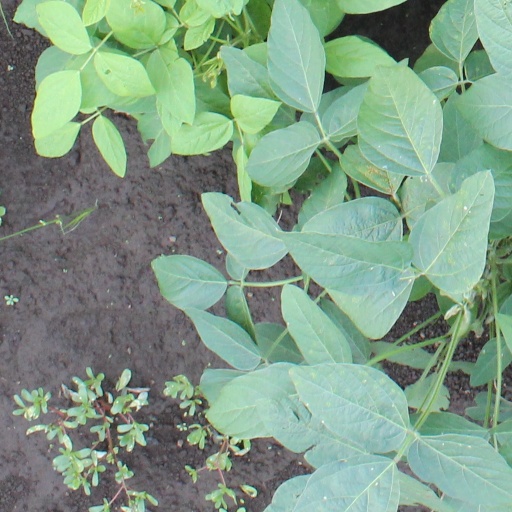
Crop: soybean